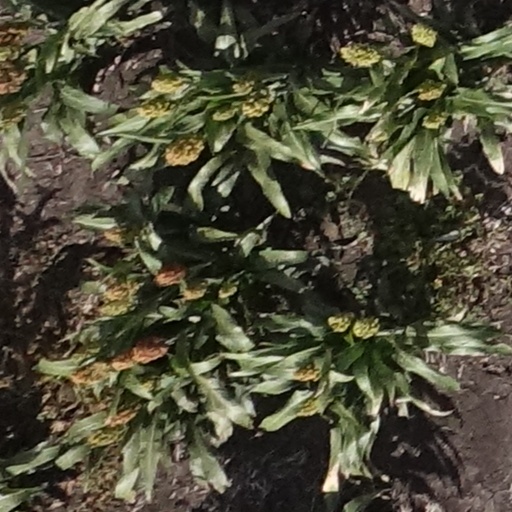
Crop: sorghum